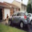
Label: automobile